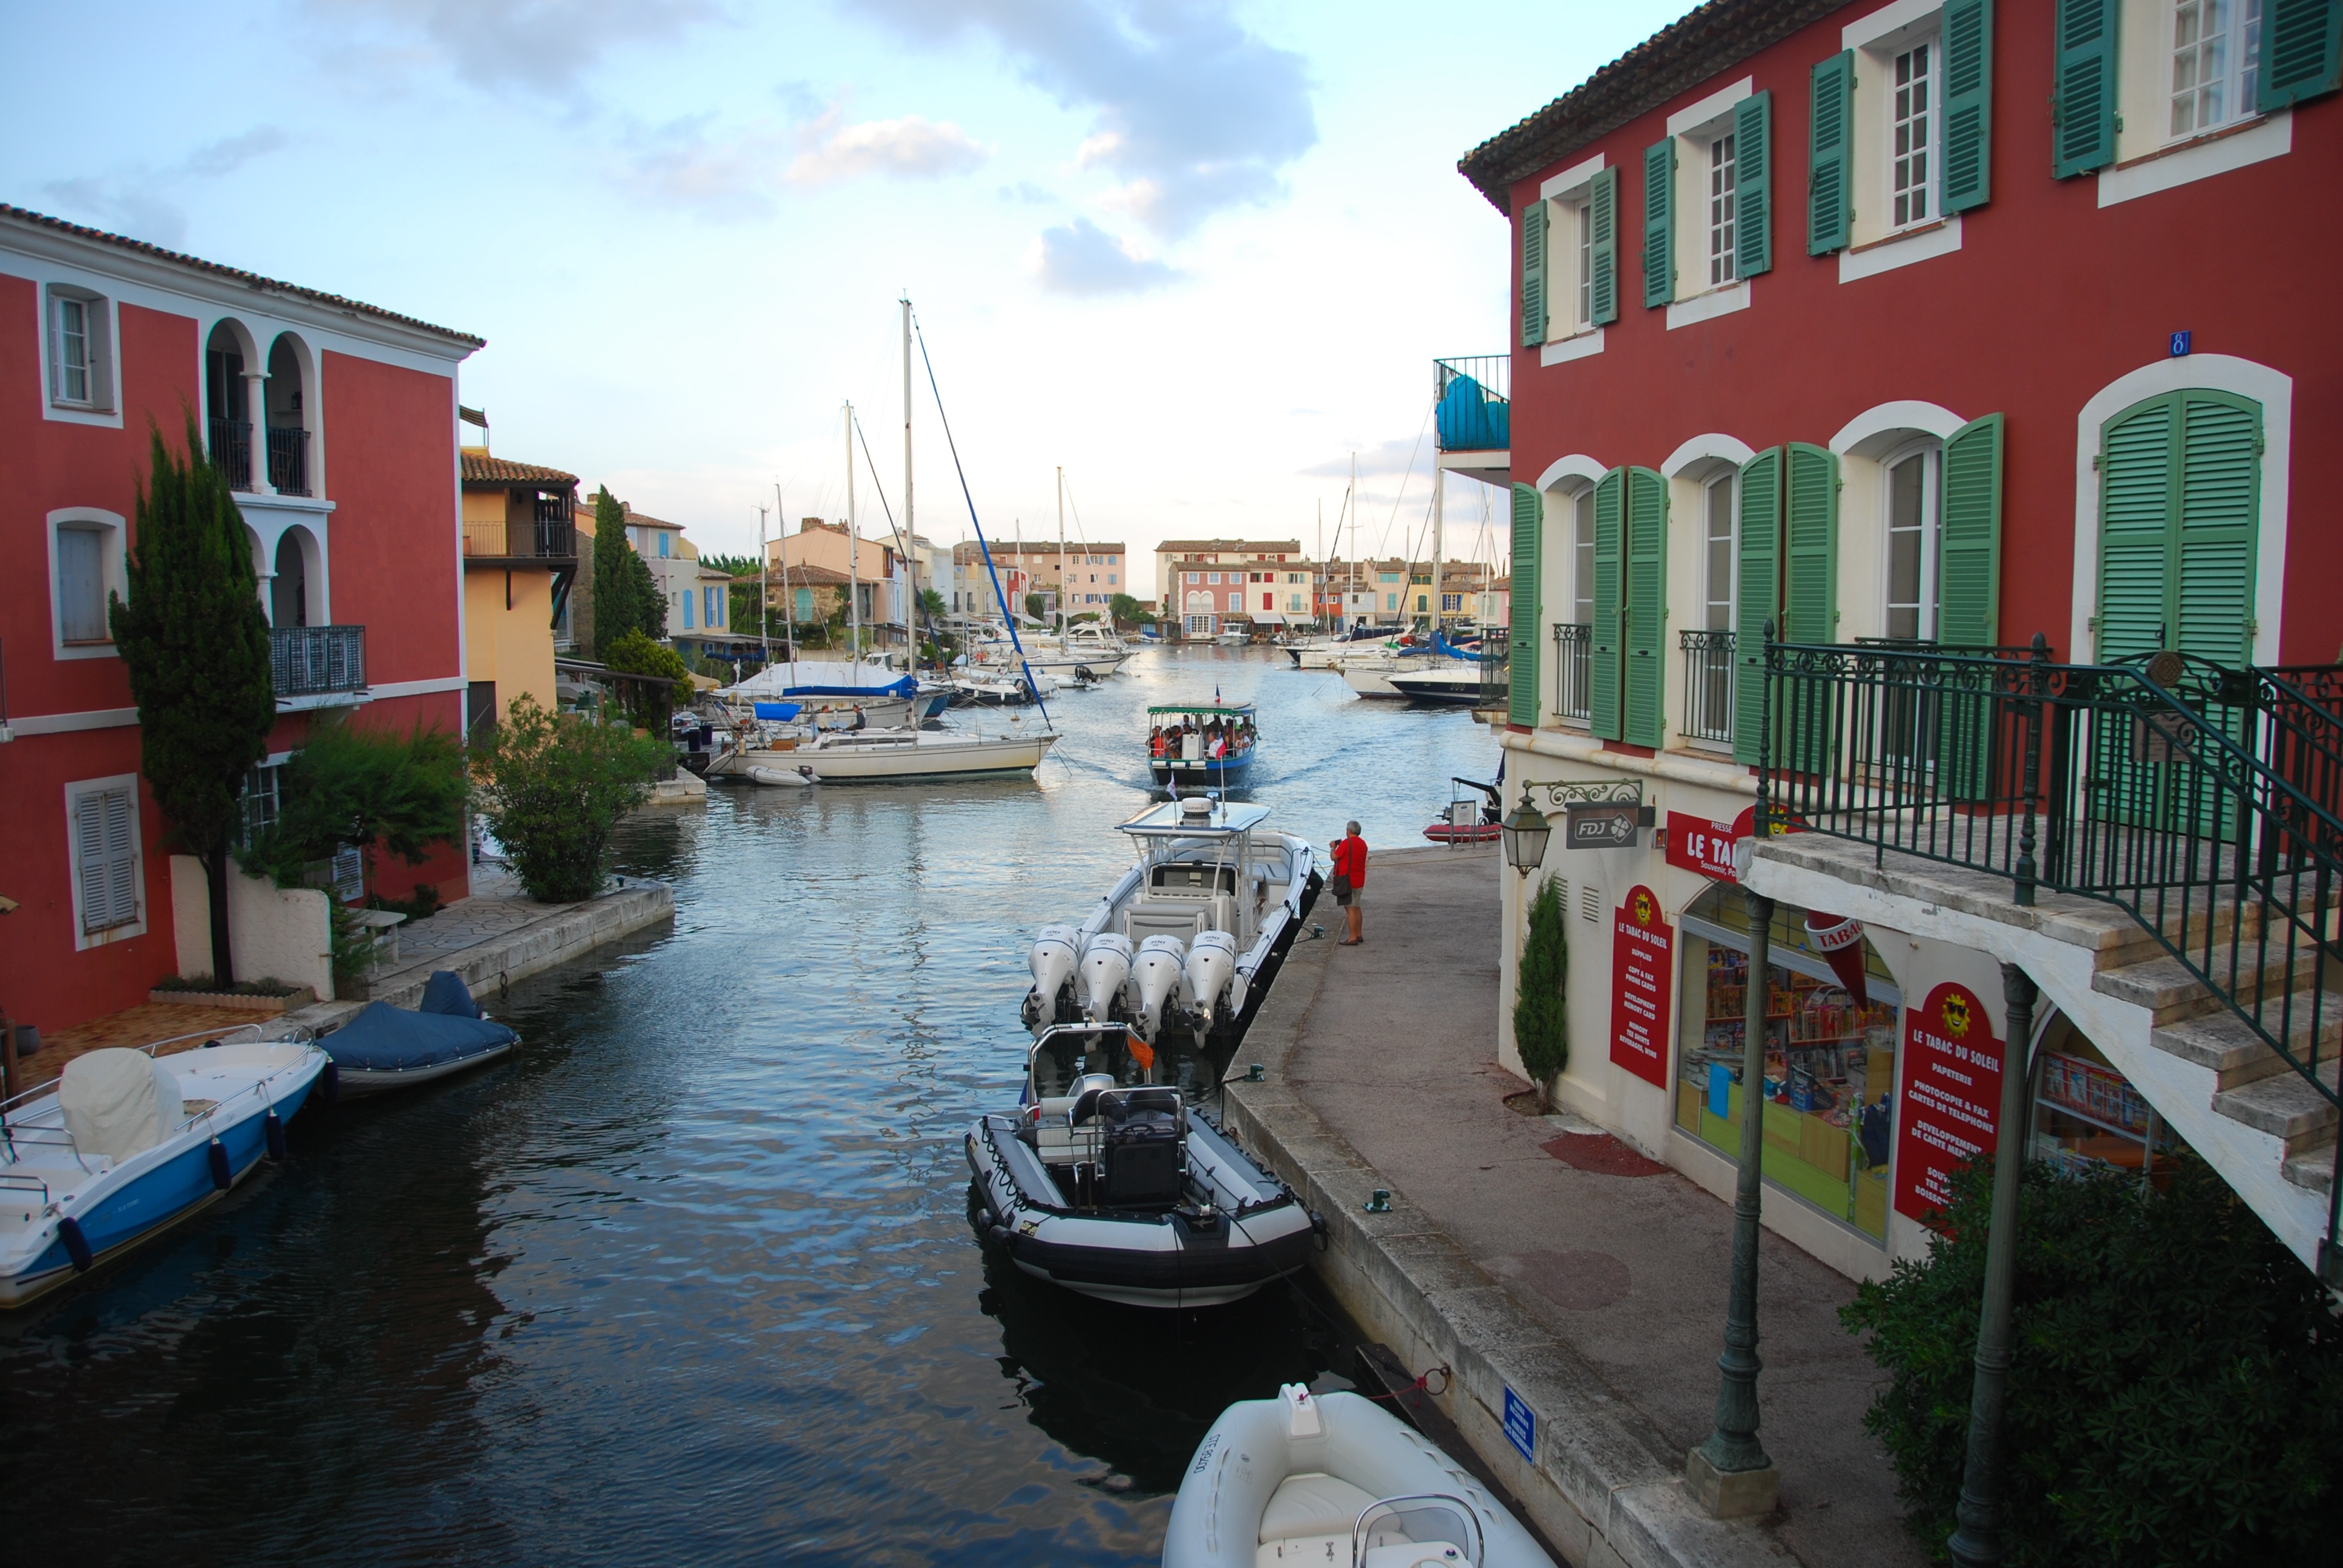
sea, water, dock, sky, boat, town, canal, summer, france, mediterranean, vehicle, blue, marina, waterway, clouds, boats, c te d azur, port grimaud